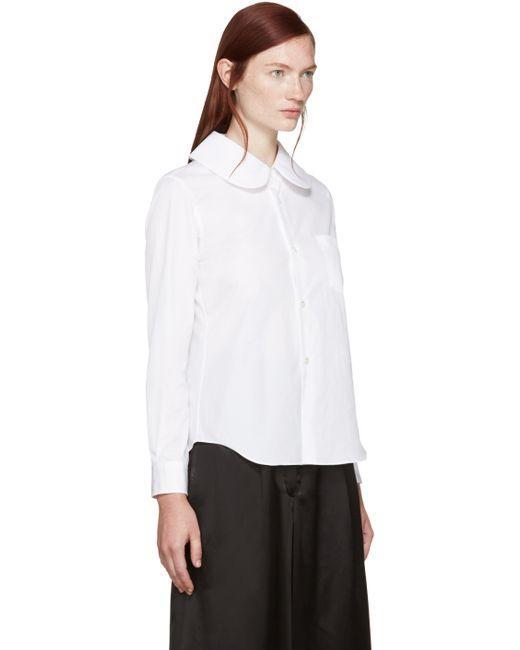
Einfarbiges weißes Hemd mit Kragen Stil